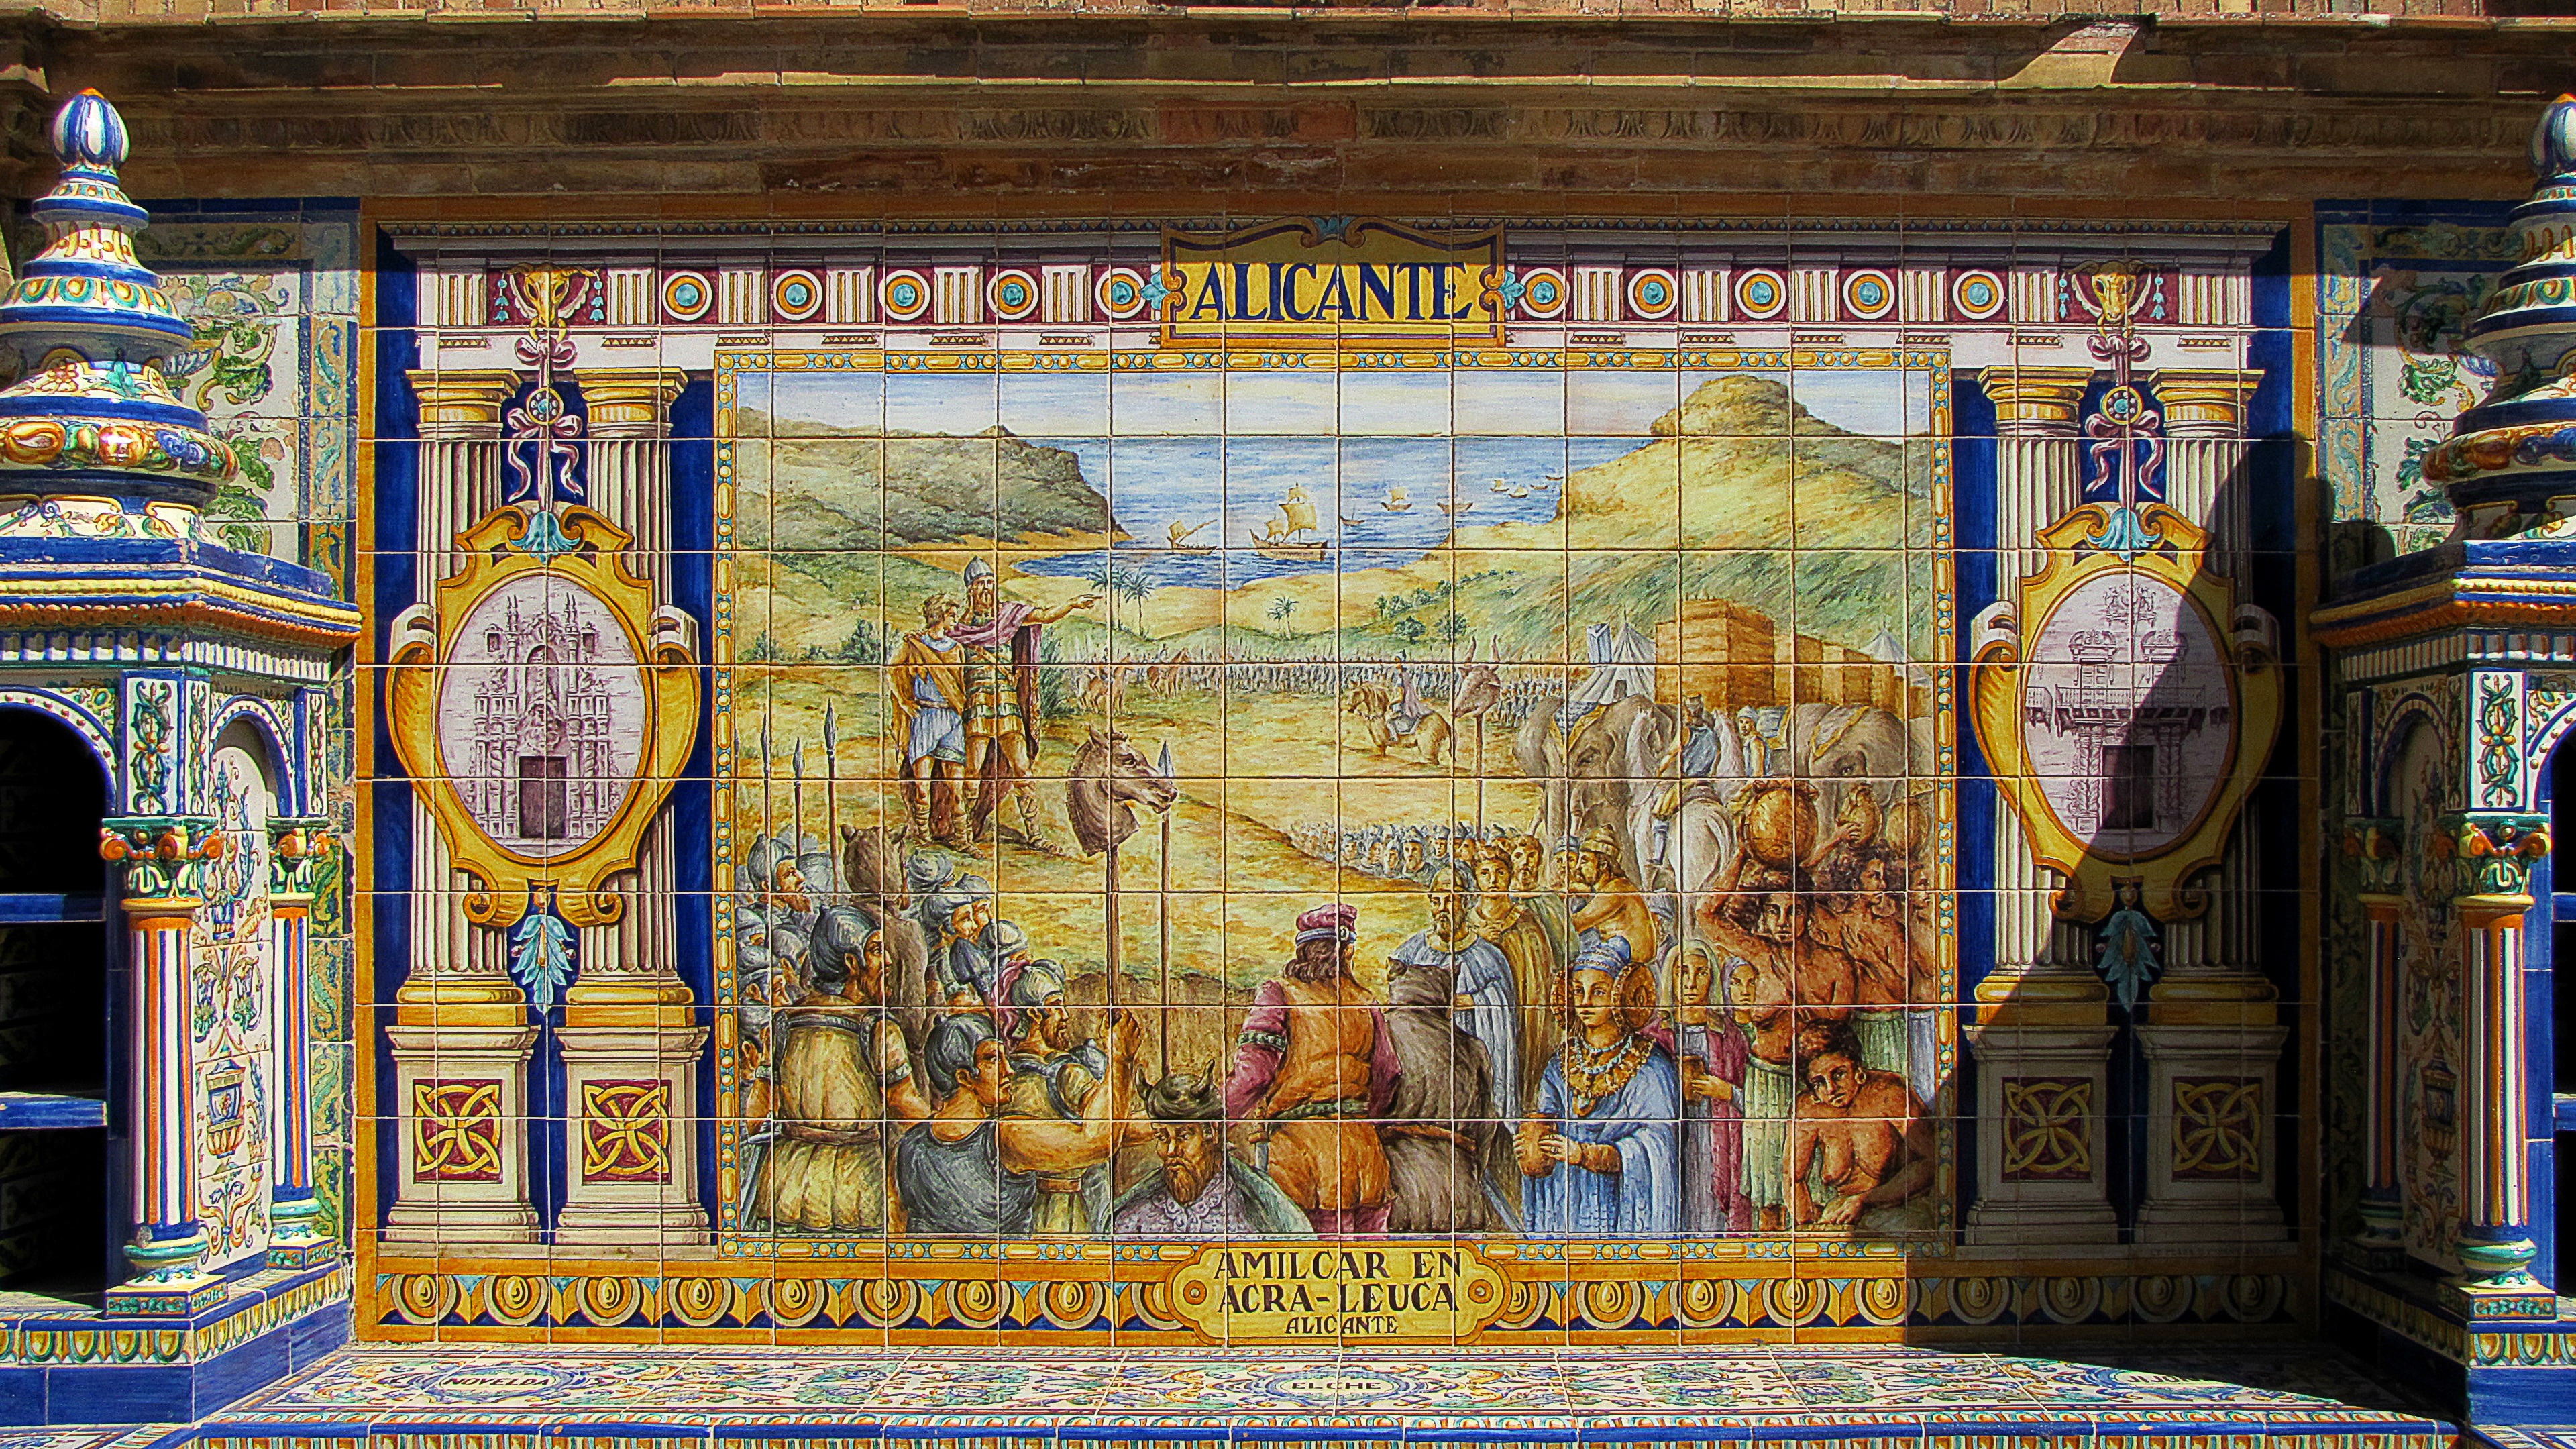
window, building, artistic, religion, place of worship, art, spain, temple, logo, altar, picture, mural, shrine, sevilla, alicante, historical, province, coat of arms, azulejos, ornamentation, ceramic tile, hindu temple, ancient history, decorative ceramics, wall tiles, battle of